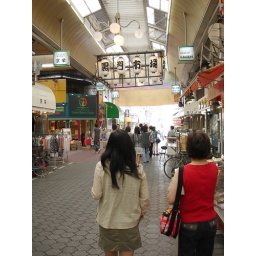
The Kuromon street market area in Osaka, Japan